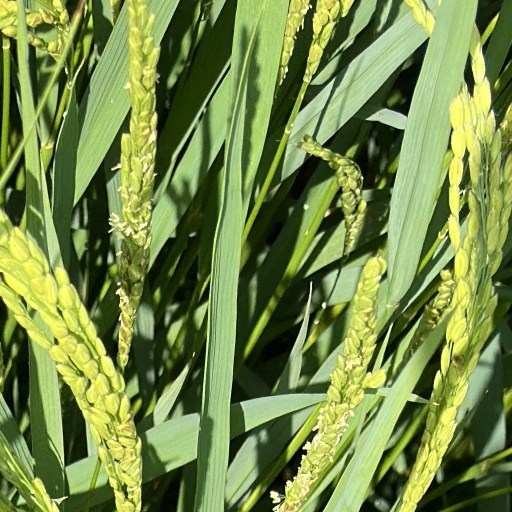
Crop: rice